Yellowstone National Park

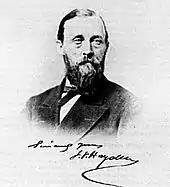
Ferdinand V. Hayden , an American geologist who convinced Congress to make Yellowstone a national park in 1872

The human history of the park began at least 11,000 years ago when Native Americans began to hunt and fish in the region. During the construction of the post office in Gardiner, Montana, in the 1950s, an obsidian point of Clovis origin was found that dated from approximately 11,000 years ago. These Paleo-Indians, of the Clovis culture, used the significant amounts of obsidian found in the park to make cutting tools and weapons. Arrowheads made of Yellowstone obsidian have been found as far away as the Mississippi Valley, indicating that a regular obsidian trade existed between local tribes and tribes farther east. When the Lewis and Clark Expedition entered present-day Montana in 1805 they encountered the Nez Perce, Crow, and Shoshone tribes who described to them the Yellowstone region to the south, but they chose not to investigate.